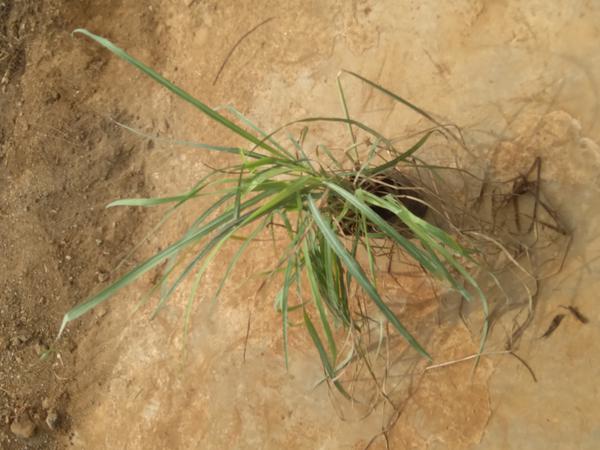
Plant: Lemon_grass